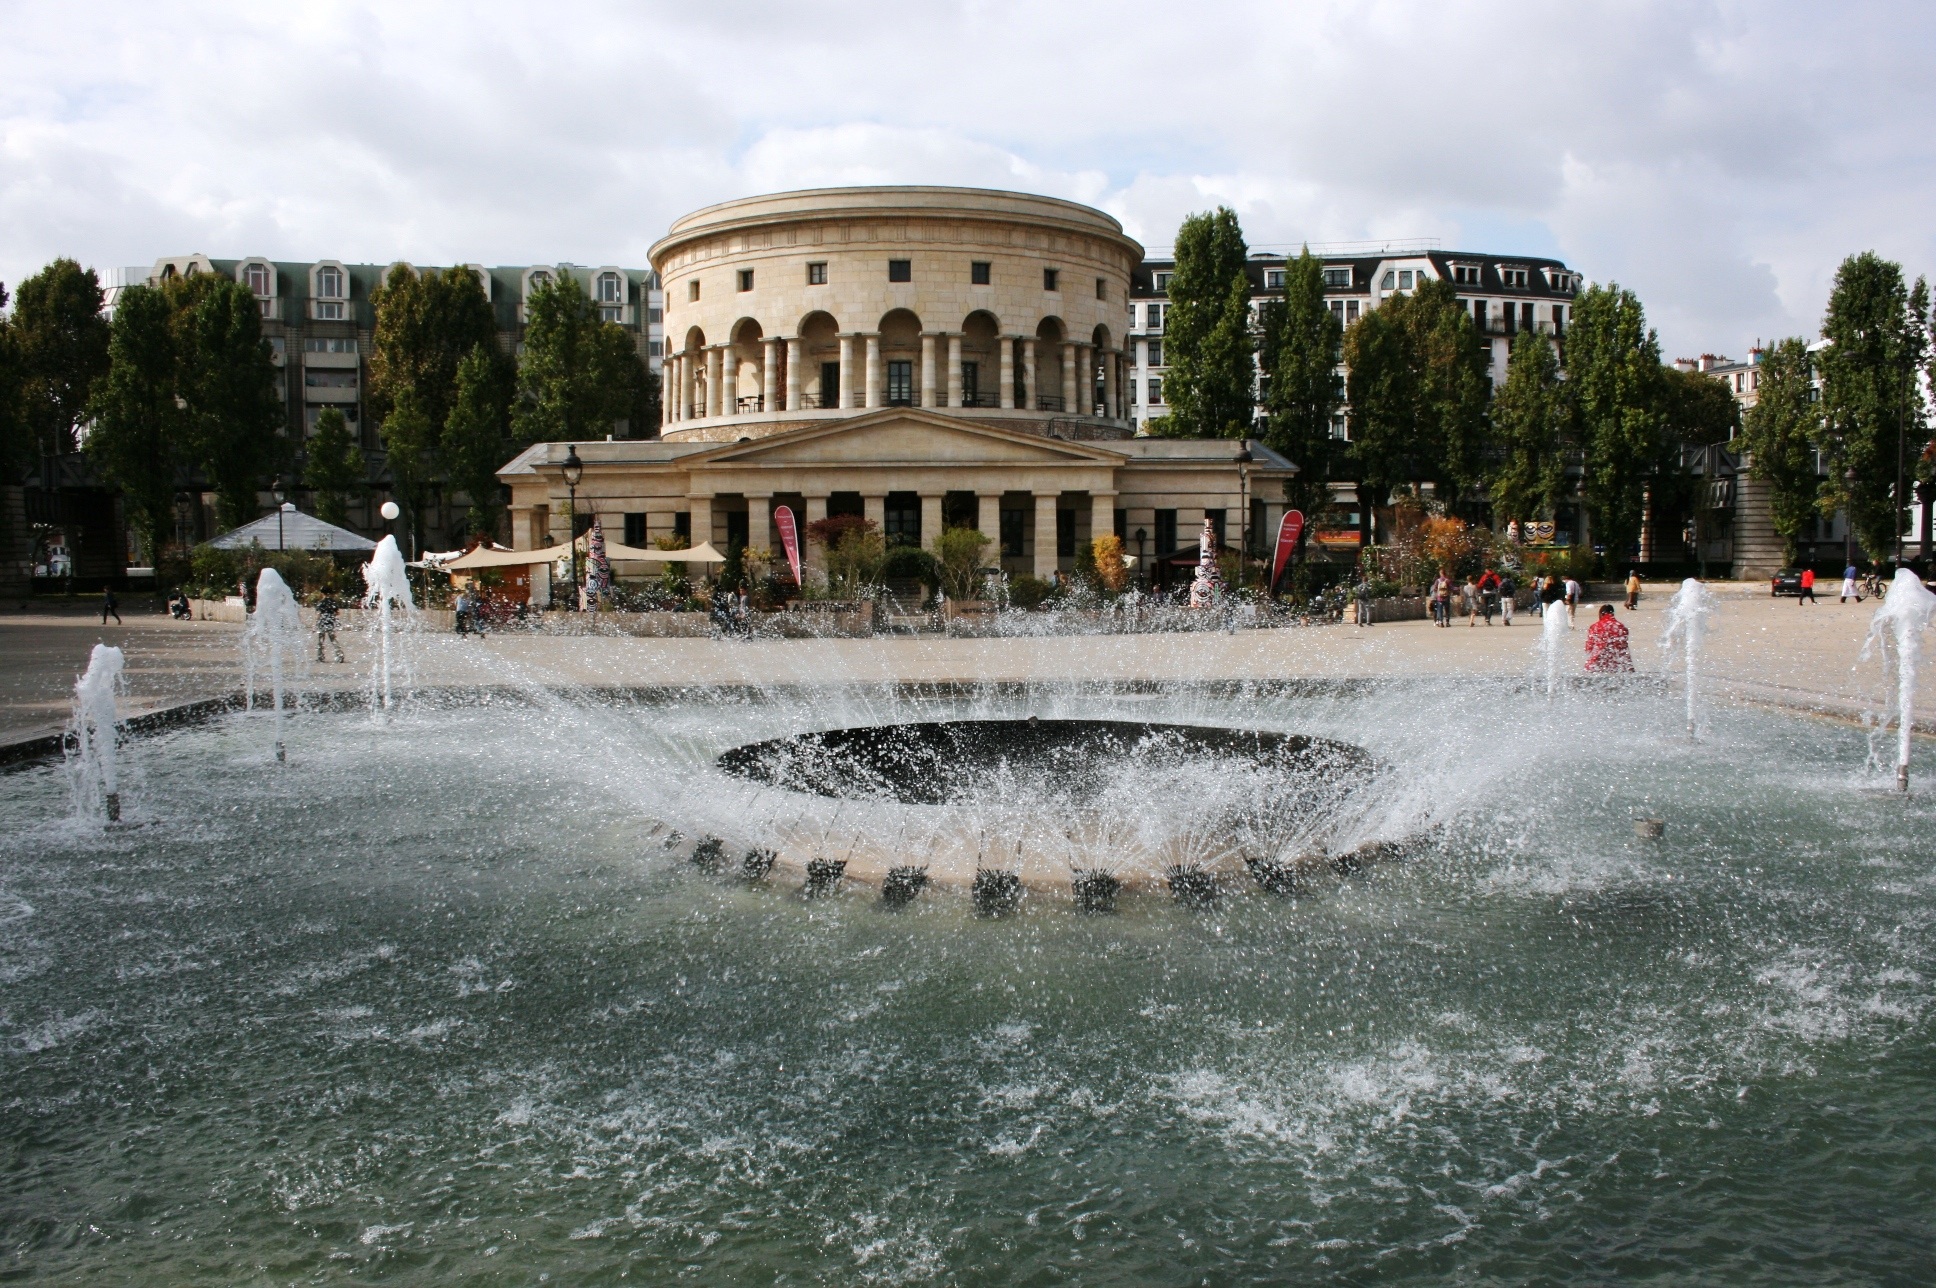
water, palace, paris, plaza, park, resort, fountain, town square, estate, water feature, reflecting pool, bassin de la villette, rotonde